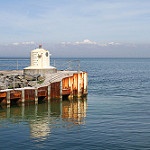
Label: sea